New Romantic

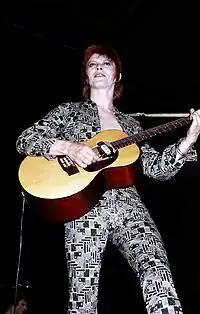
David Bowie's androgynous Ziggy Stardust and the Spiders look, which was a major influence on the movement

The New Romantic movement developed almost simultaneously in London and Birmingham. In London, it grew out of David Bowie and Roxy Music themed nights, run during 1978 in the nightclub Billy's in Dean Street, London. In 1979, the growing popularity of the club forced organisers Steve Strange and Rusty Egan to relocate to a larger venue in the Blitz, a wine bar in Great Queen Street, Covent Garden, where they ran a Tuesday night "Club for Heroes". Its patrons dressed as uniquely as they could in an attempt to draw the most attention.